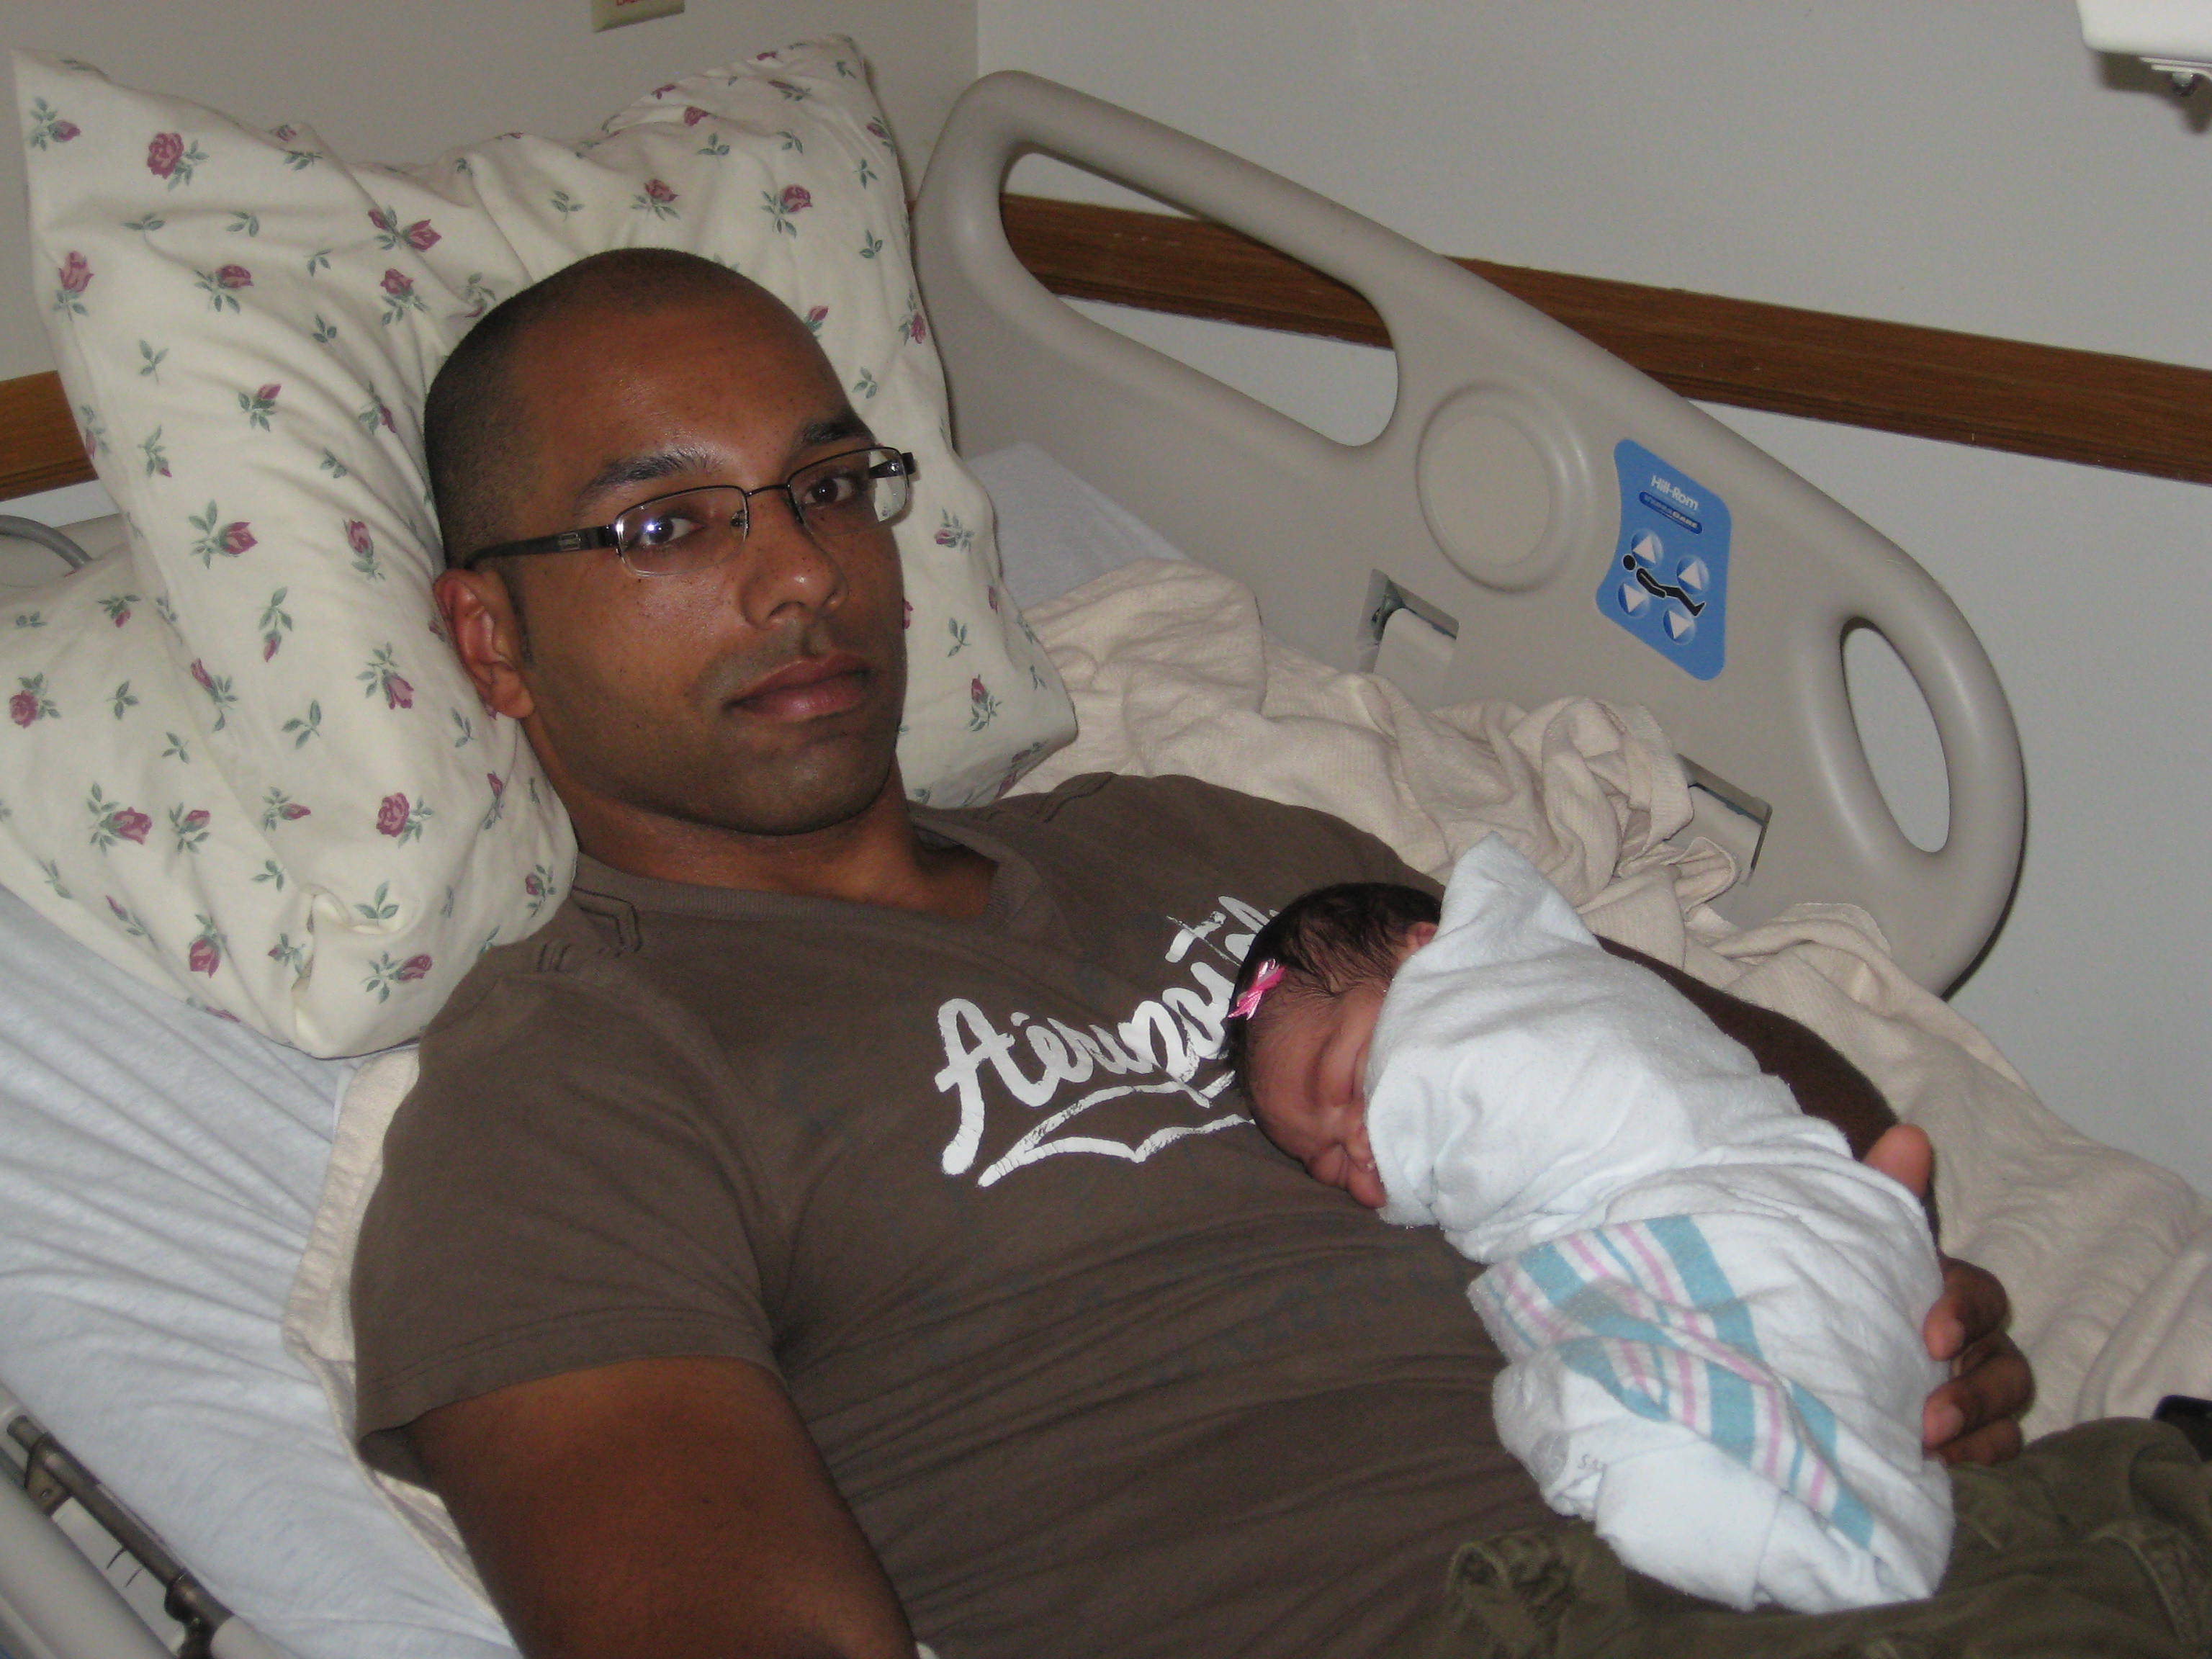
person, girl, father, child, baby, mom, dad, creativecommons, mother, newborn, glasses, hospital, beautiful, day, mixed, racial, bi